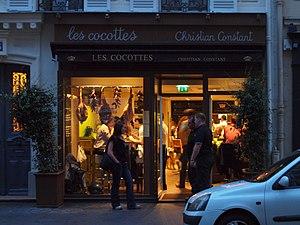
Christian Constant né le 18 mai 1950 à Montauban, est un chef cuisinier français.